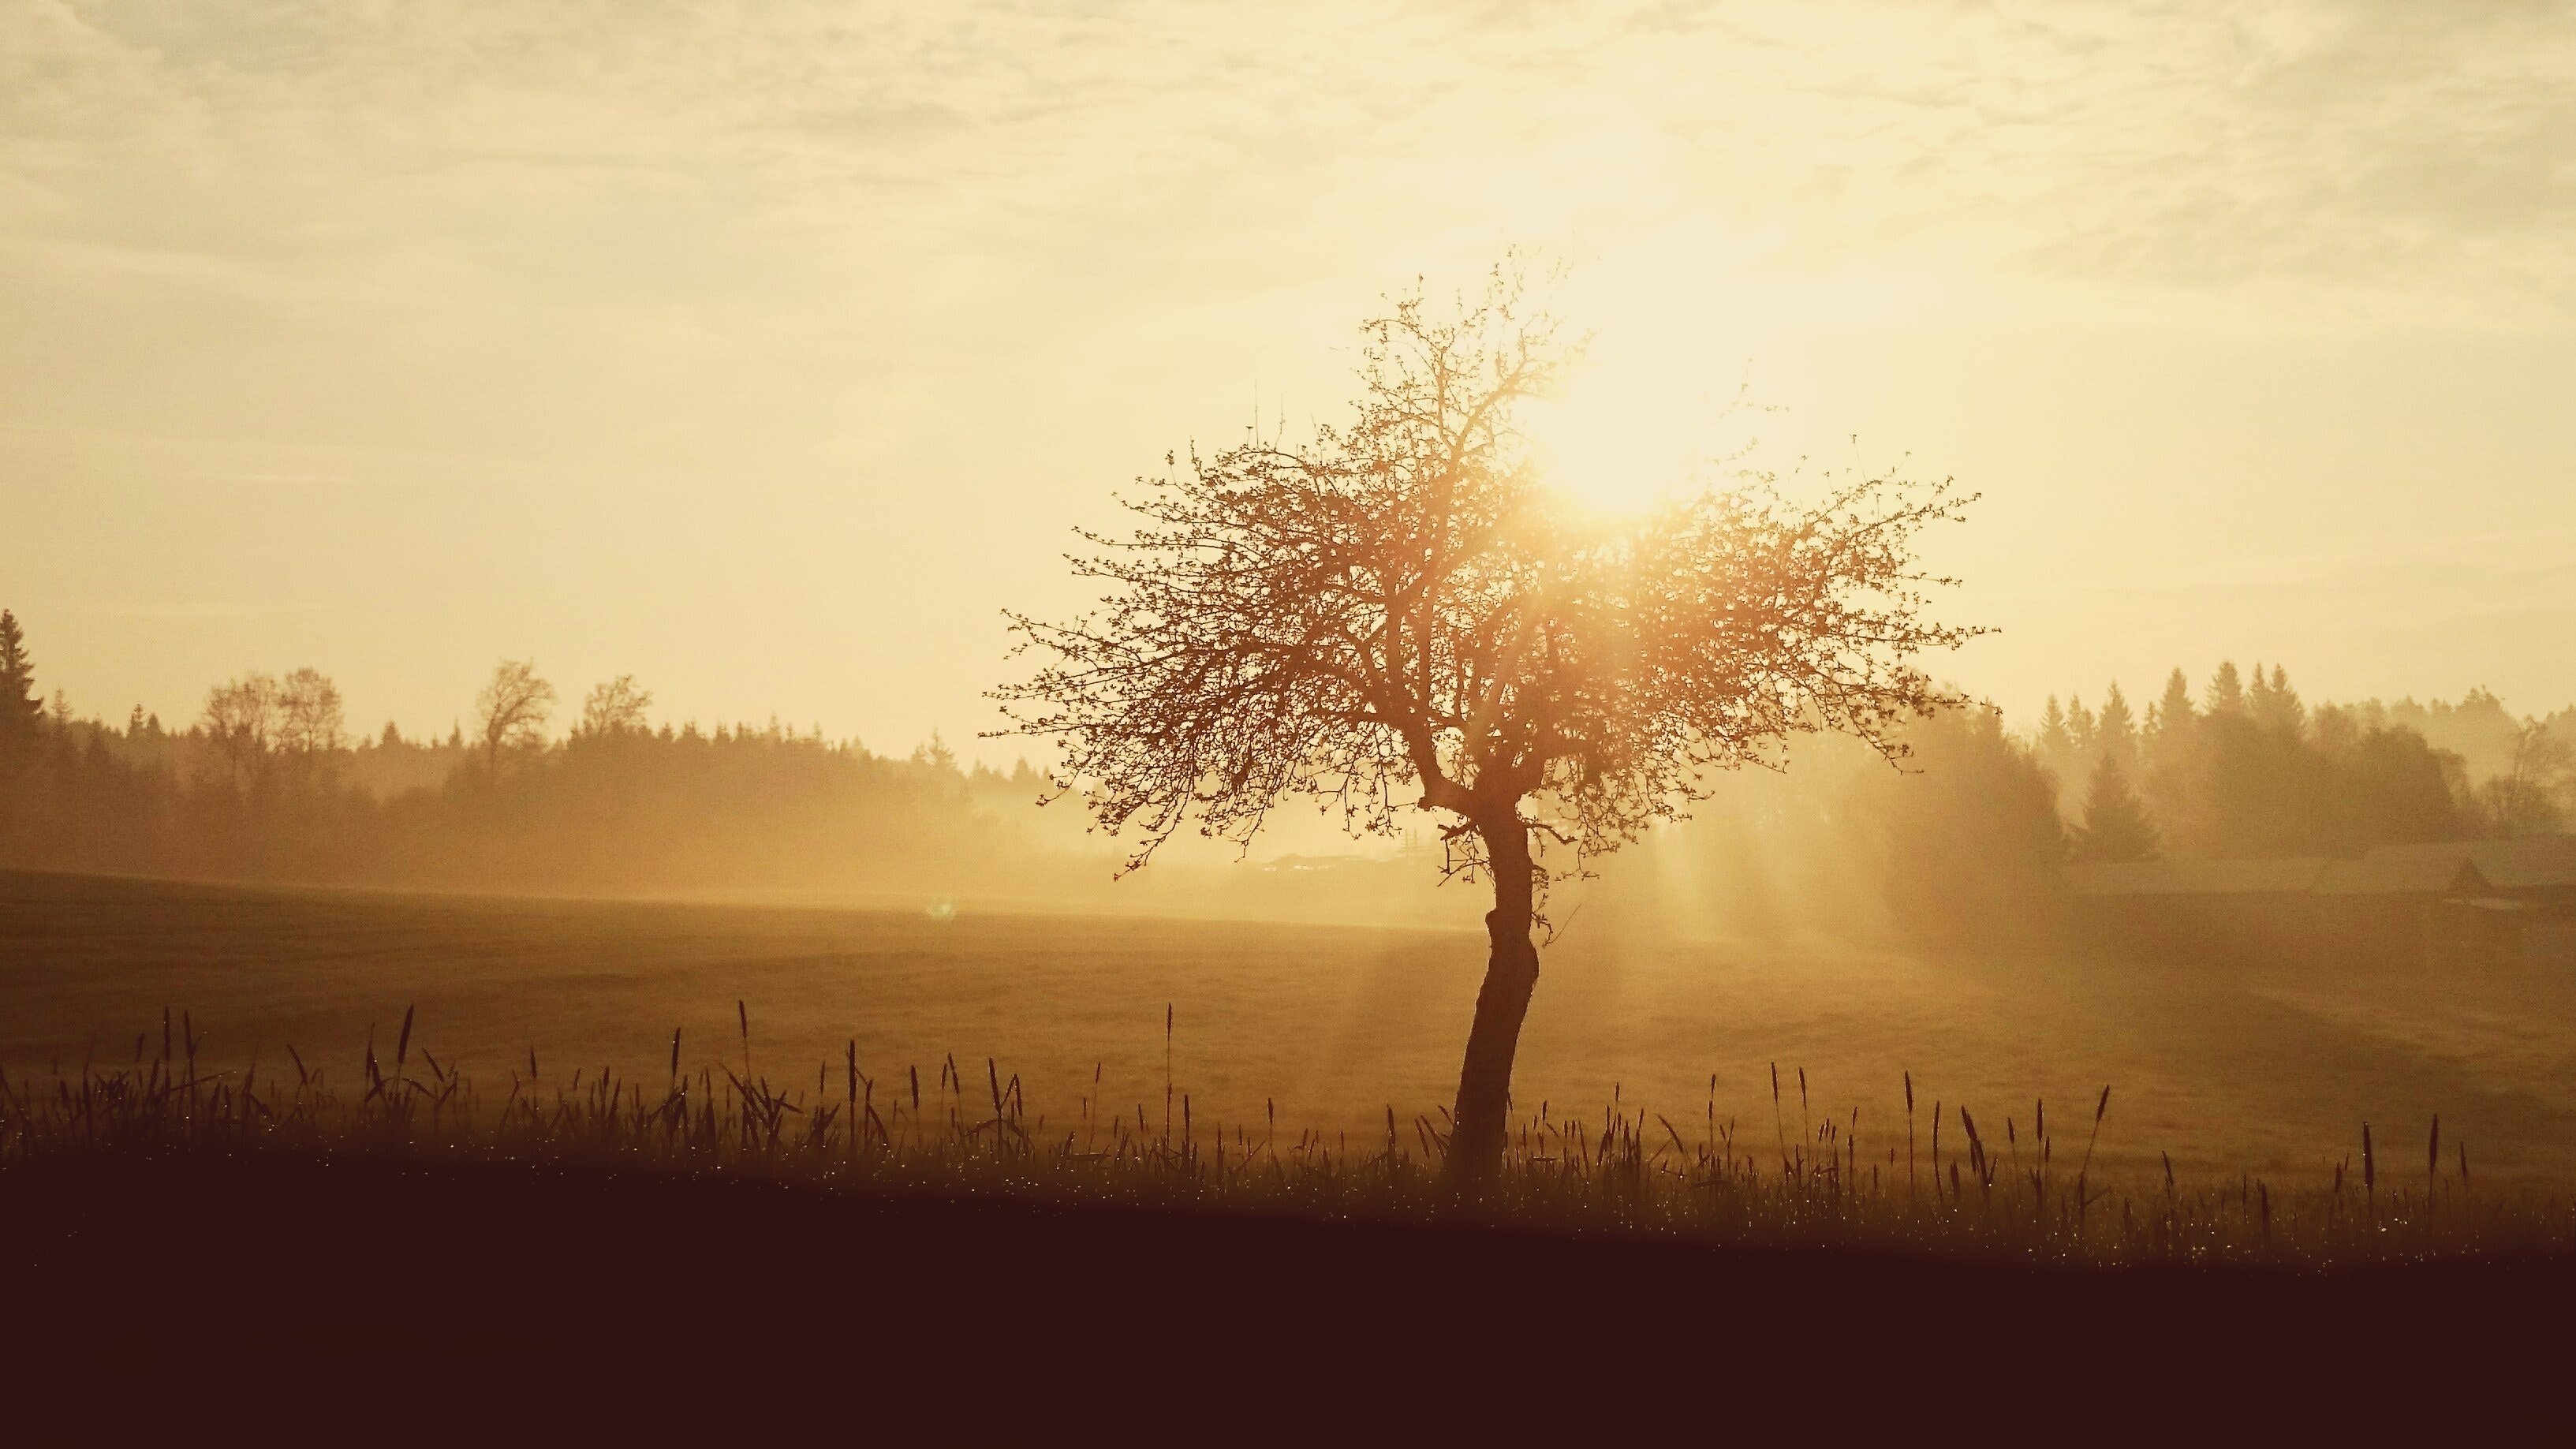
natural landscape, nature, sky, atmospheric phenomenon, morning, tree, sunrise, atmosphere, mist, sunlight, fog, landscape, dawn, horizon, evening, photography, plant, plain, haze, sunset, savanna